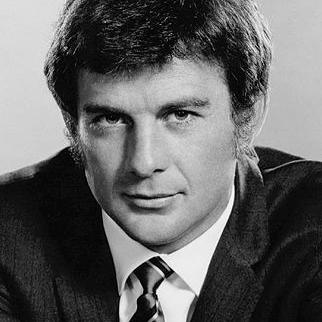
Age: 31